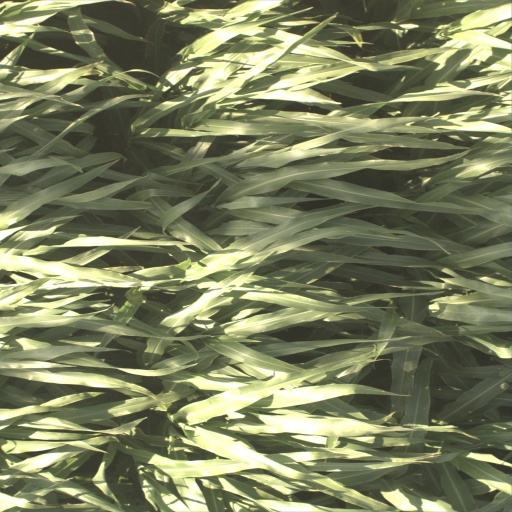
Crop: sorghum